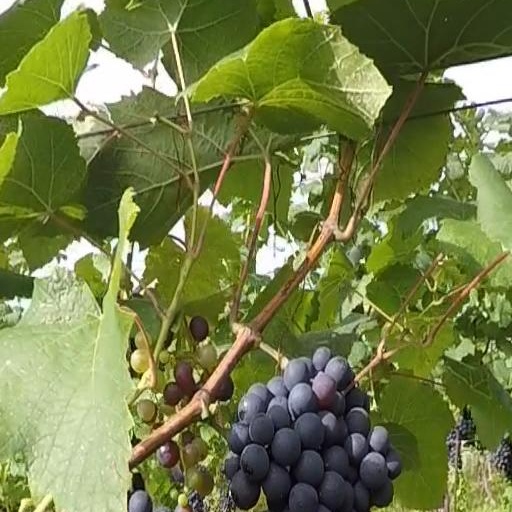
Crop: grape